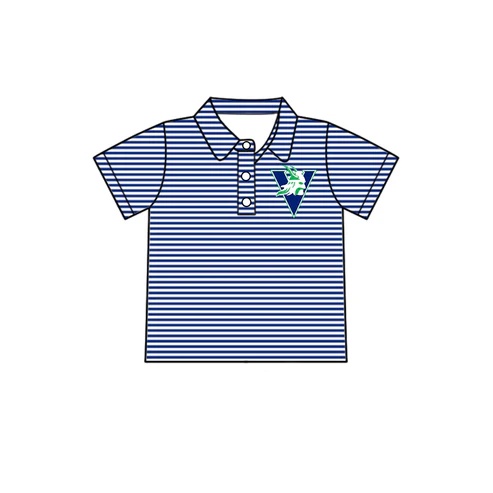
7.31  Custom Moq 5 Baby Boys Vikings Team Short Sleeve Tee Pullovers Polo Shirts Tops
Shipping Time : two months(production time：6-8weeks)
Brand: Jojo-001
Category: Apparel & Accessories > Clothing > Baby & Toddler Clothing > Baby & Toddler Tops > Polos